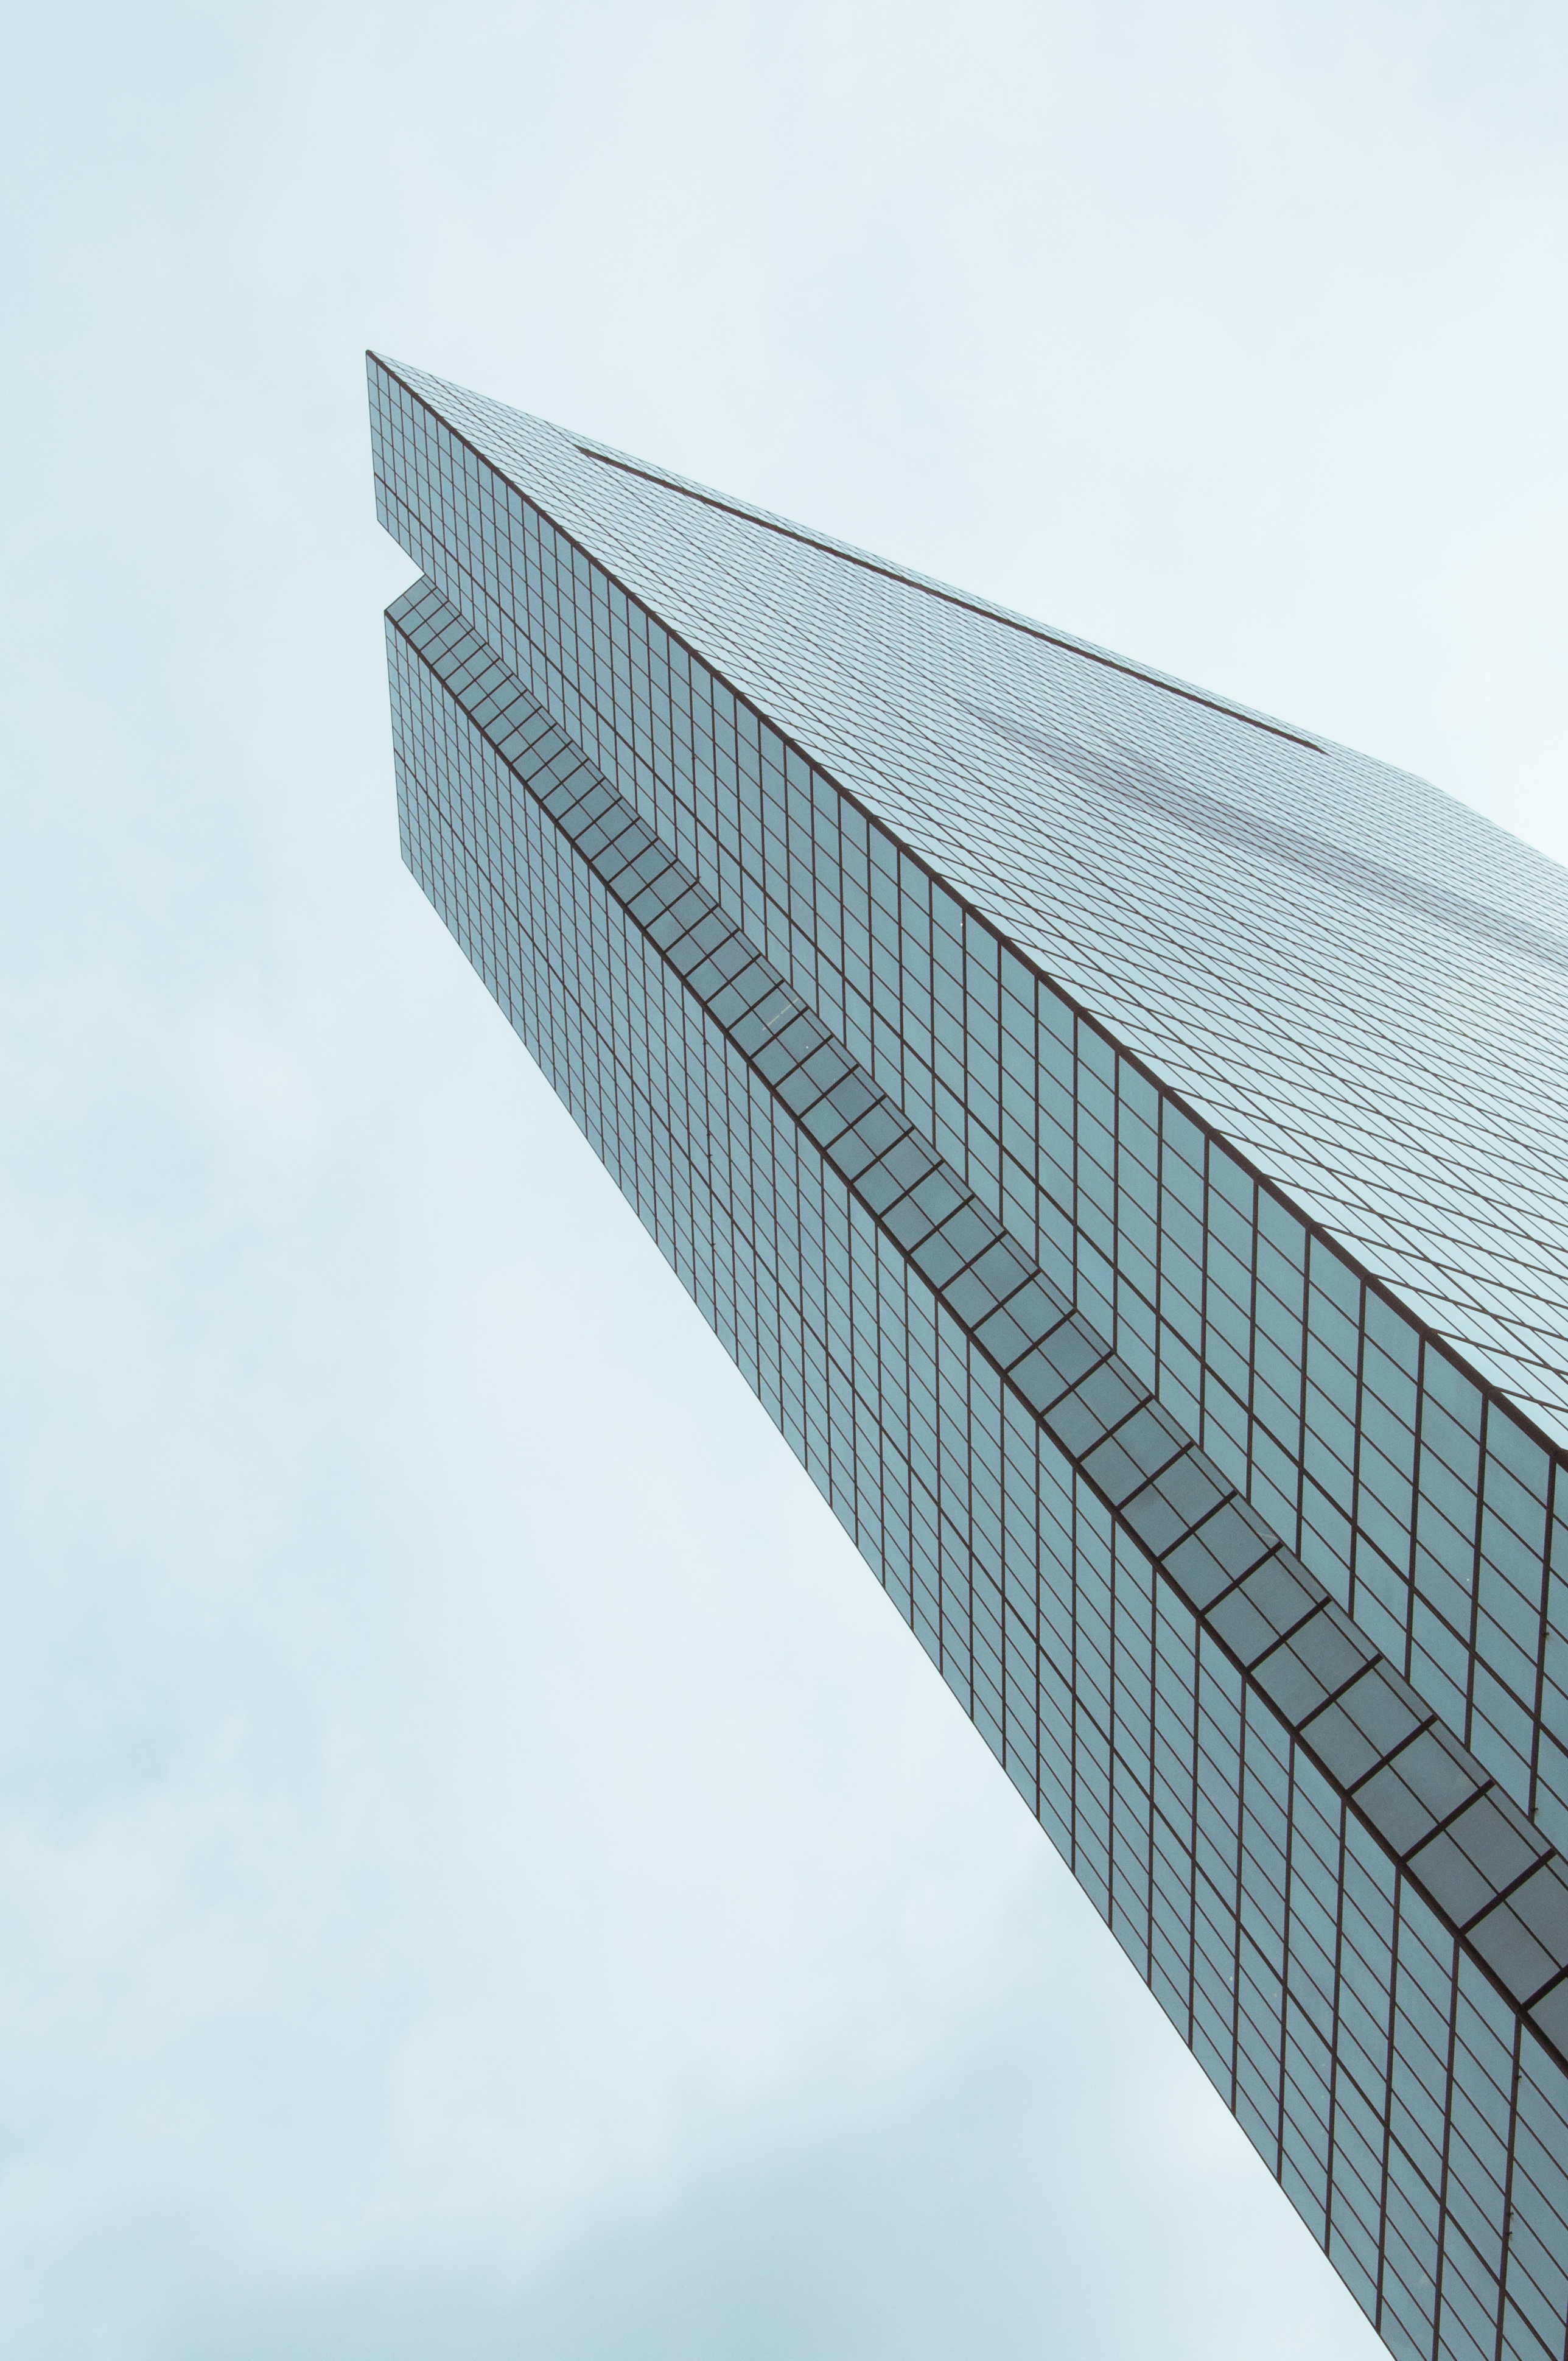
wing, architecture, structure, sky, building, skyscraper, line, facade, blue, stadium, tower block, windows, symmetry, tall, shape, sport venue, low angle photography